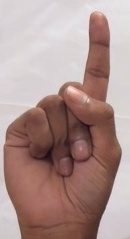
ASL sign: 1